Kaputaş Beach

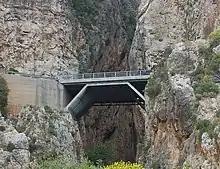
Bridge that links the two roads together

There are now toilet facilities, showers, a cafe bar and changing huts at Kaputaş Beach. The beach is reached by 170 steps descending from the road. A limited number of parking paces are available at the street side. The beach is guarded by the municipality of Kalkan. It is also used as a stopover for yachts along the Blue Cruise. The sea gets deep rather close to the beach in Kaputaş.